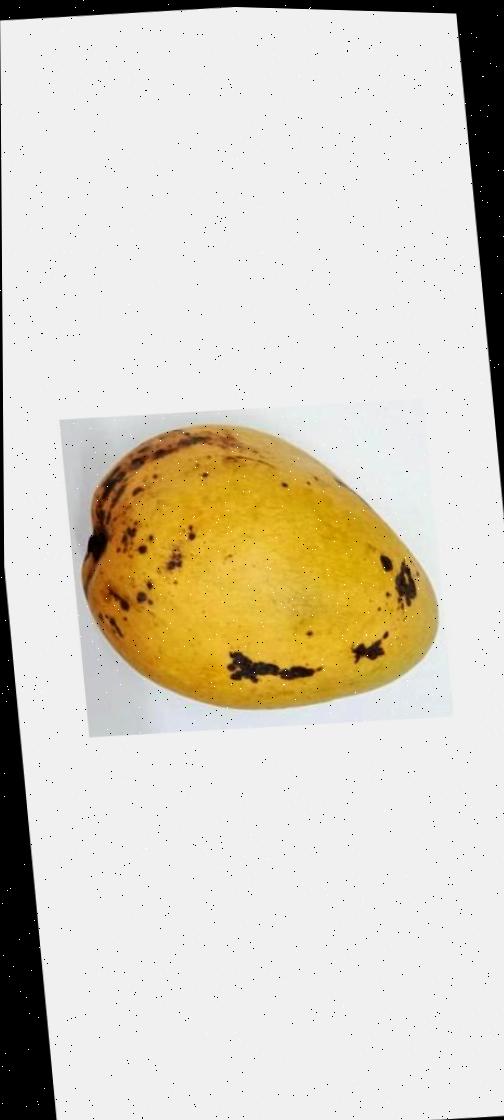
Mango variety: Bari-11